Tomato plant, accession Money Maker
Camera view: vertical (180 deg); turntable rotation: 210 degrees
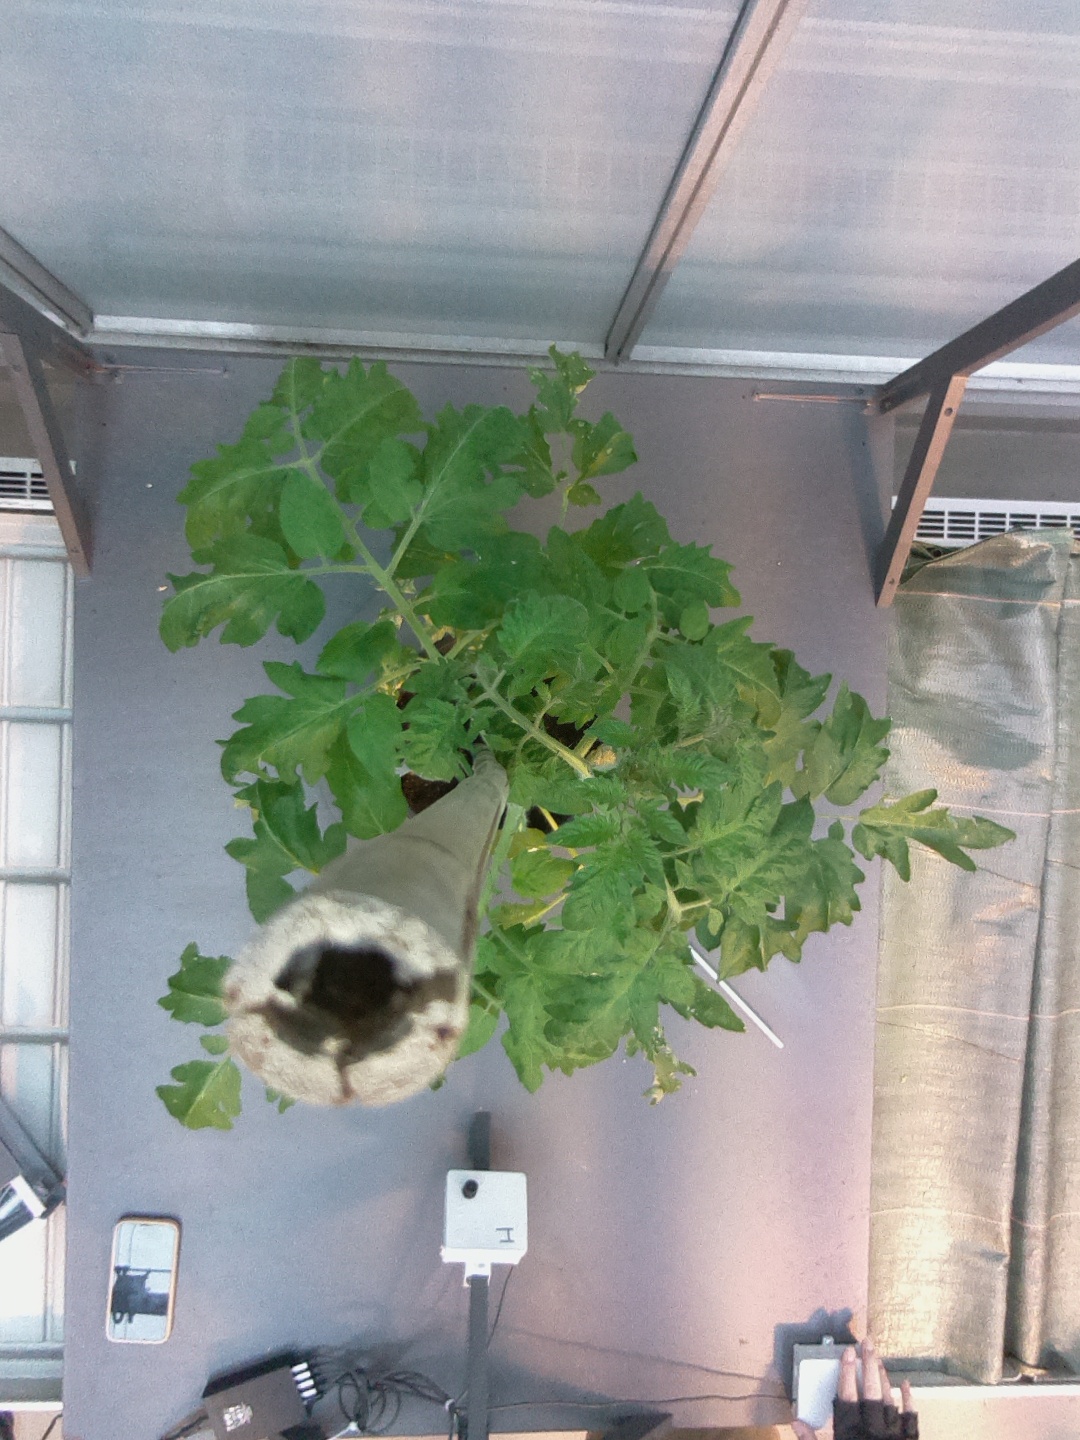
BBCH growth stage 60: First flowers open